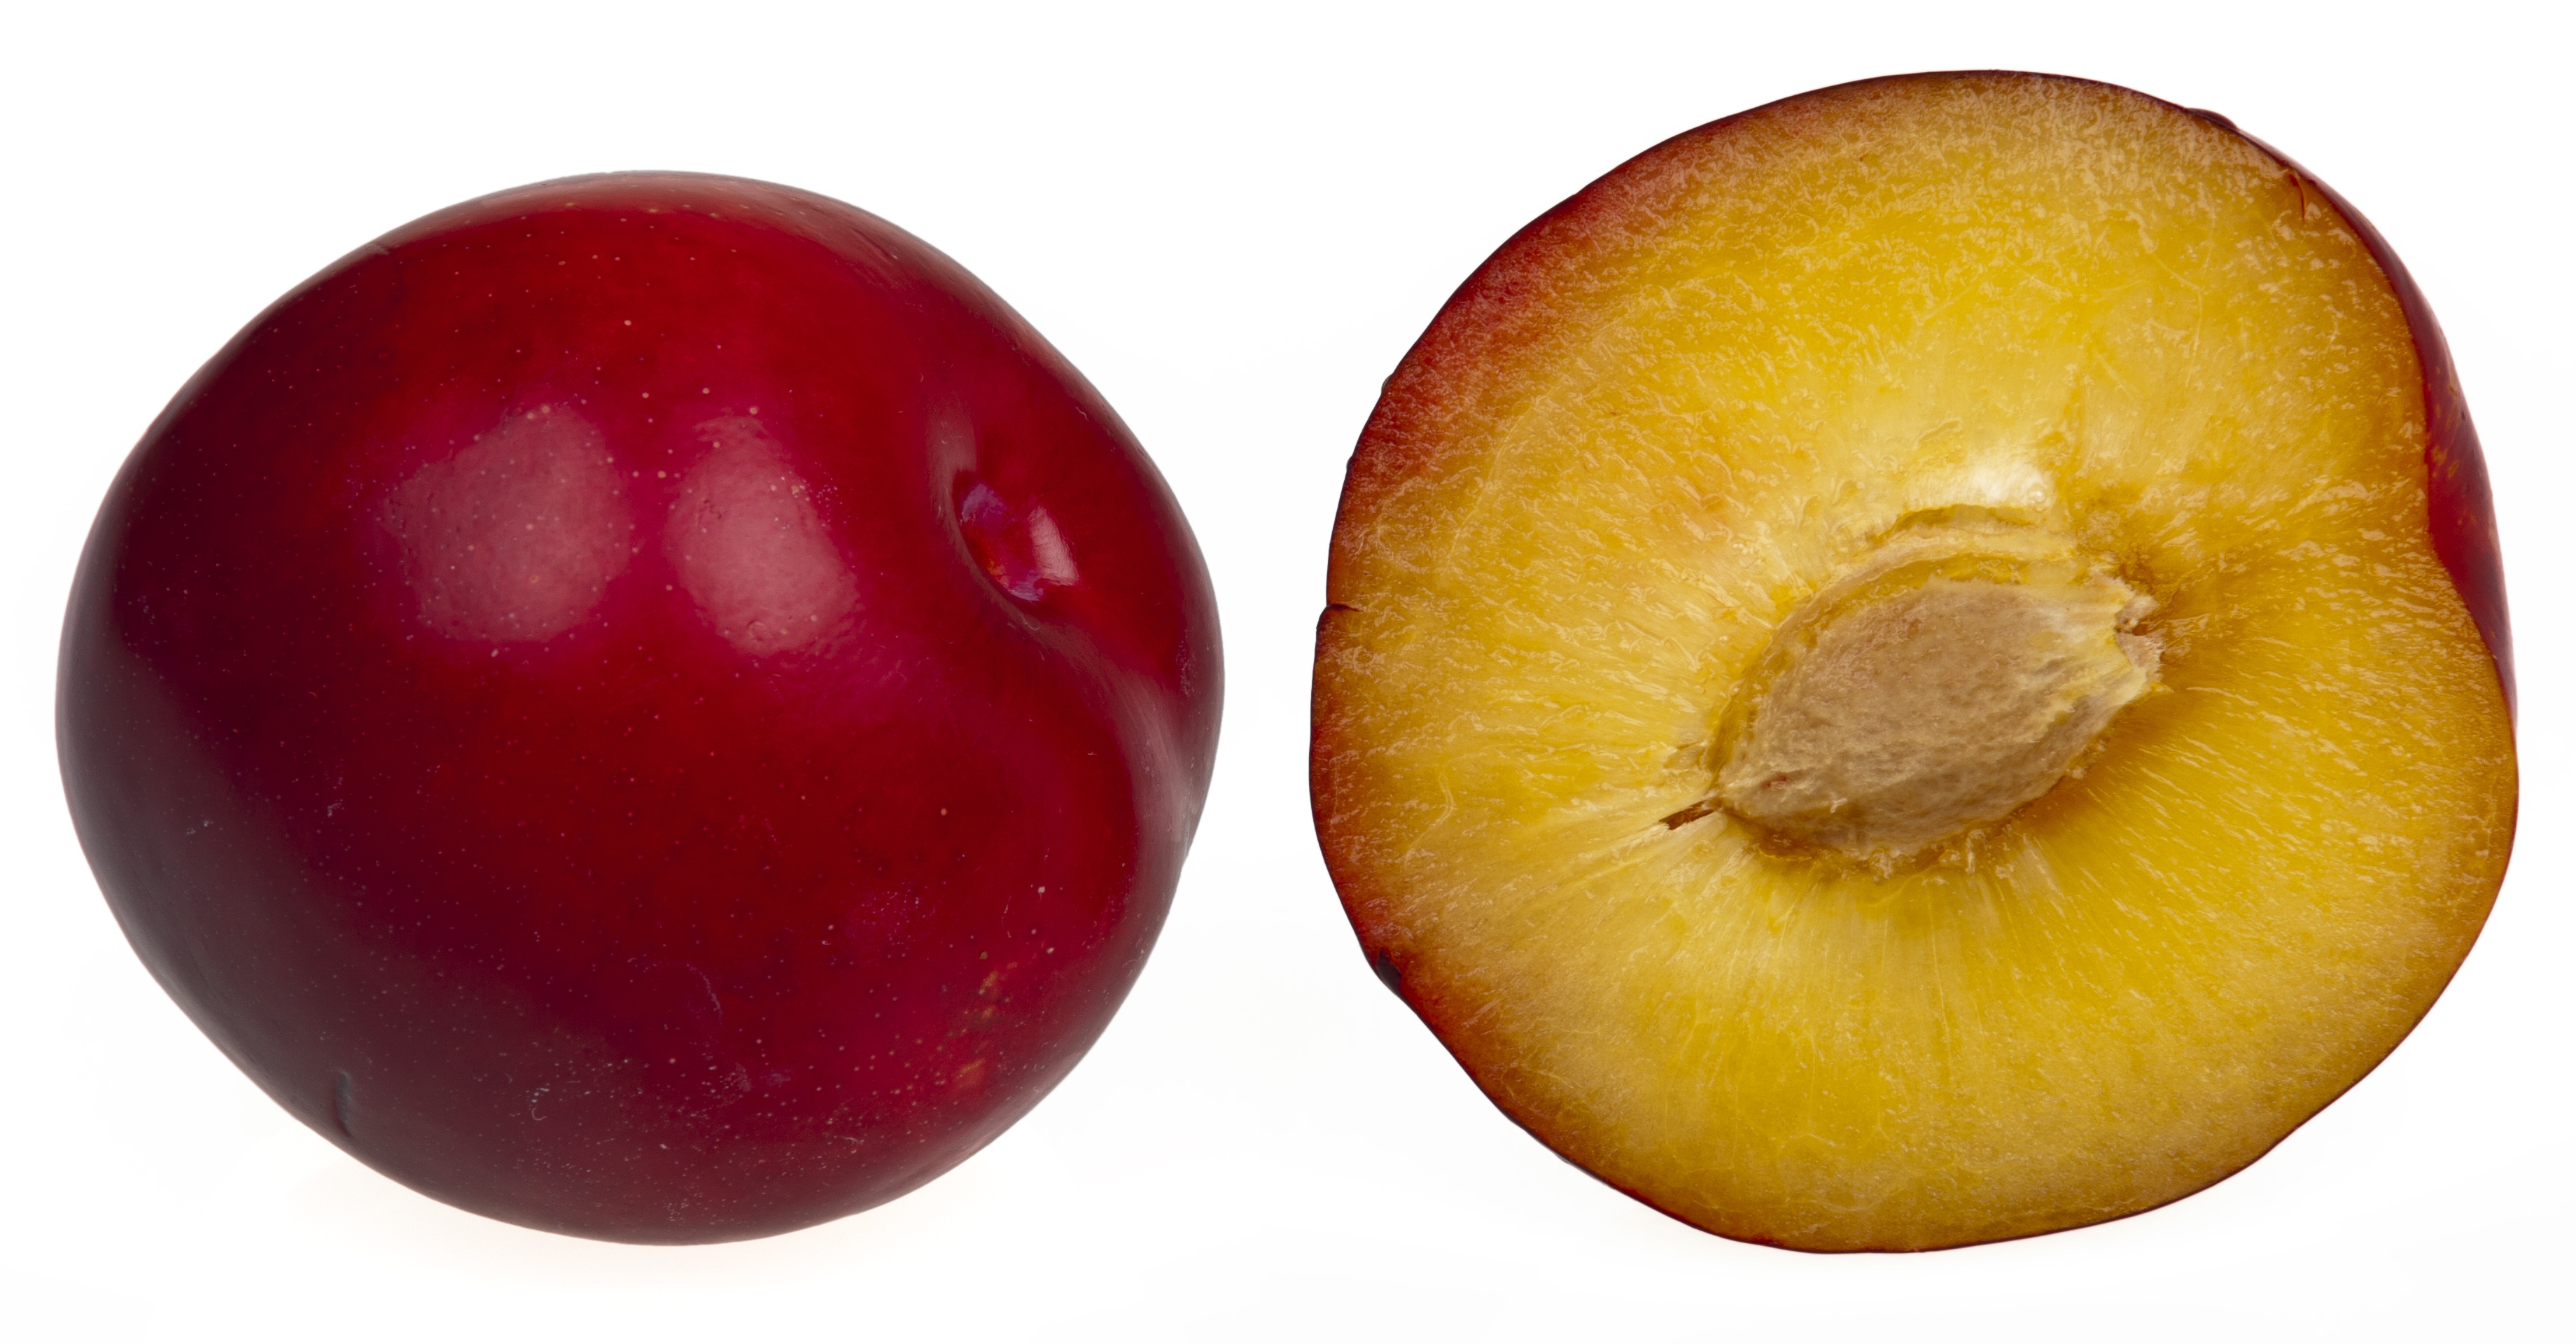
plant, fruit, food, red, produce, healthy, eat, fruits, diet, plums, vitamins, flowering plant, rose family, land plant, rose order